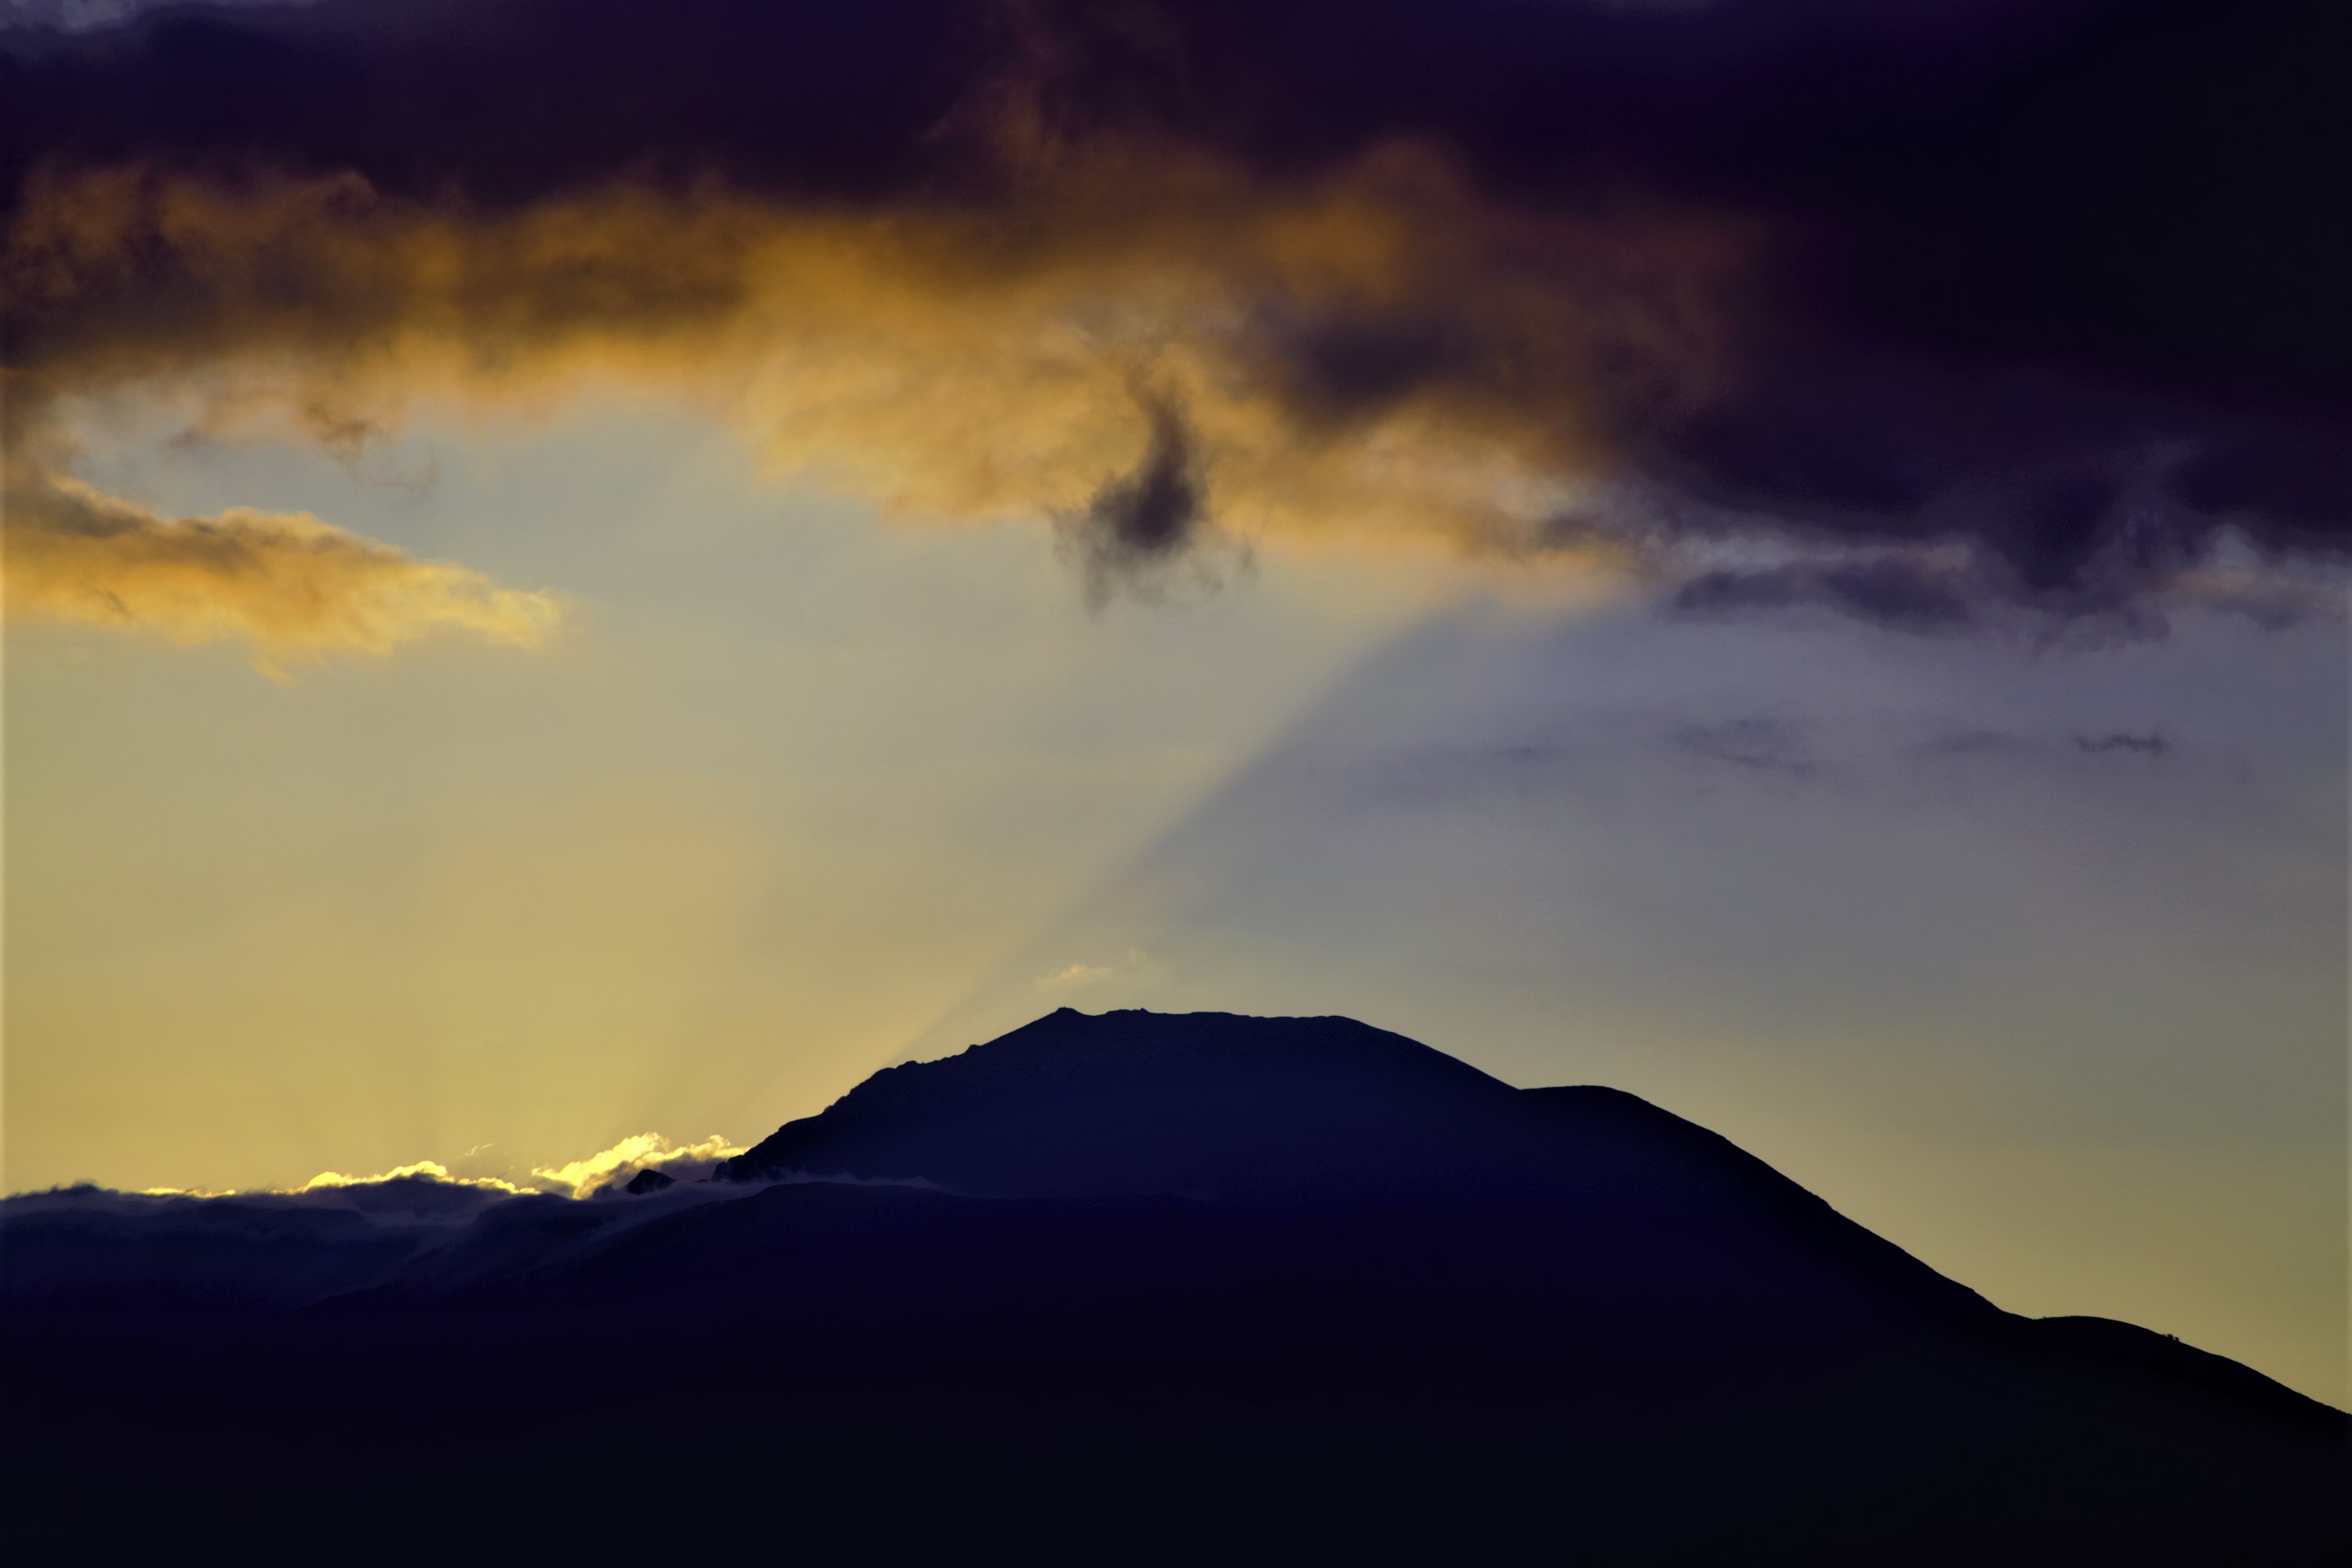
morning, dawn, mountain, clouds, sunrise, nature, daylight, morning light, early morning, morning sun, sky, cloud, mountainous landforms, blue, highland, hill, atmosphere, horizon, atmospheric phenomenon, afterglow, mountain range, sunset, evening, summit, dusk, ridge, cumulus, landscape, fell, sunlight, meteorological phenomenon, sea, hill station, alps, stratovolcano, space